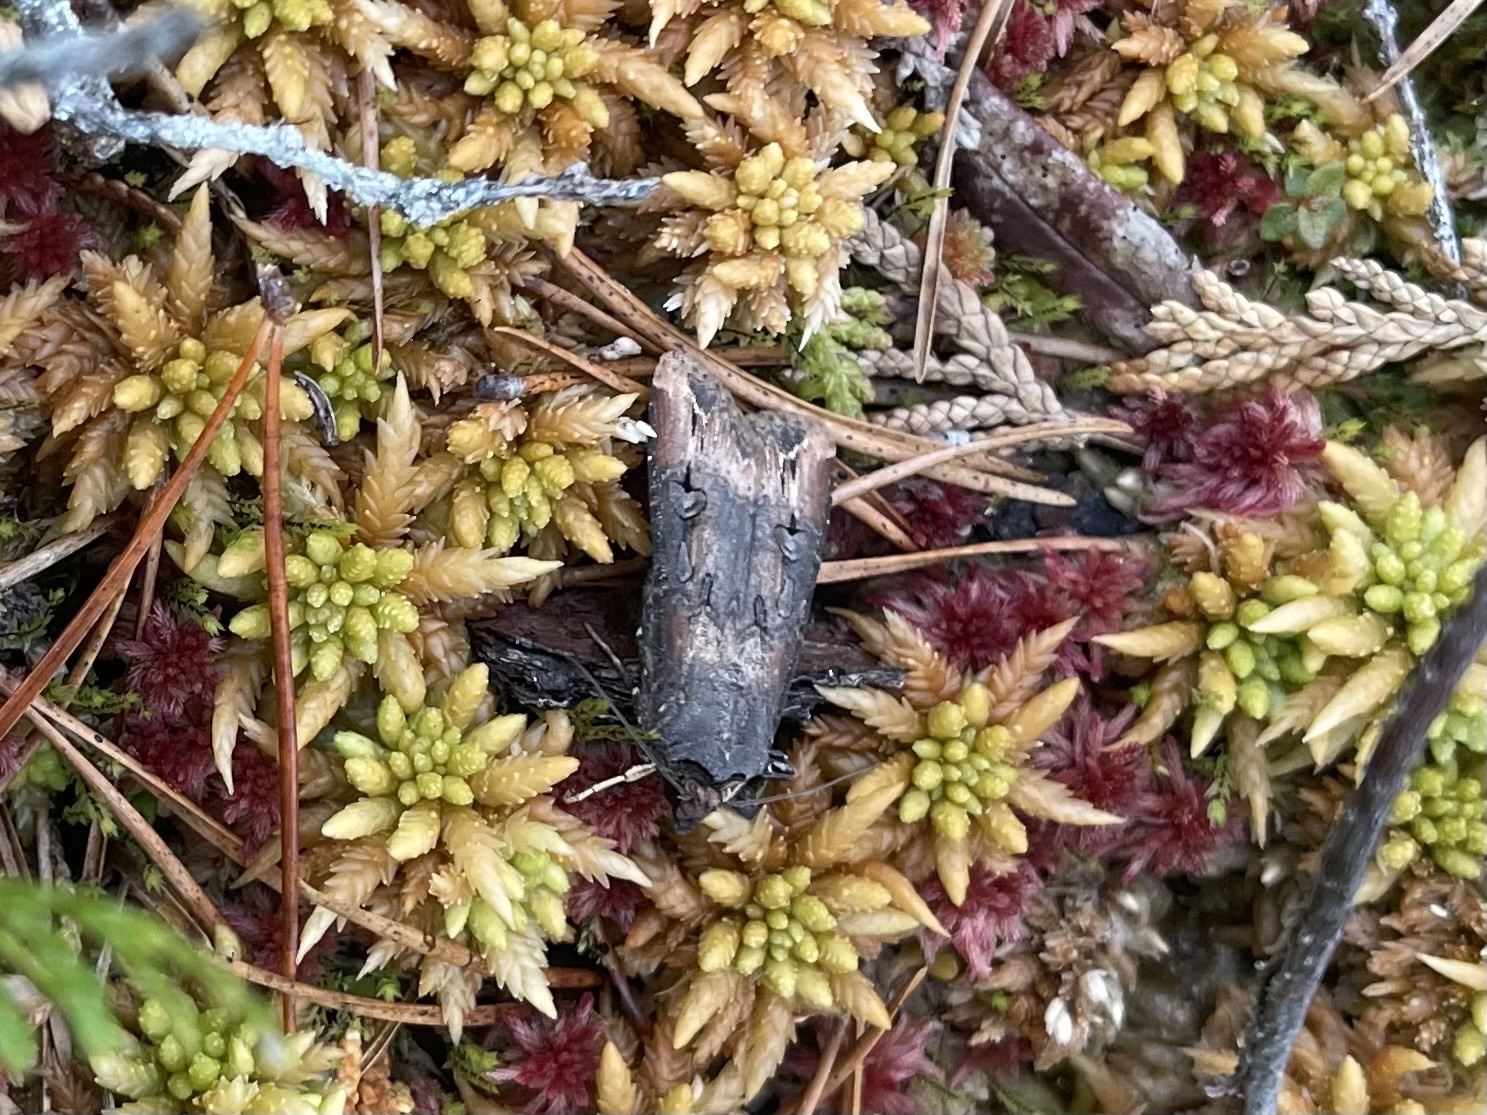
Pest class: cutworms